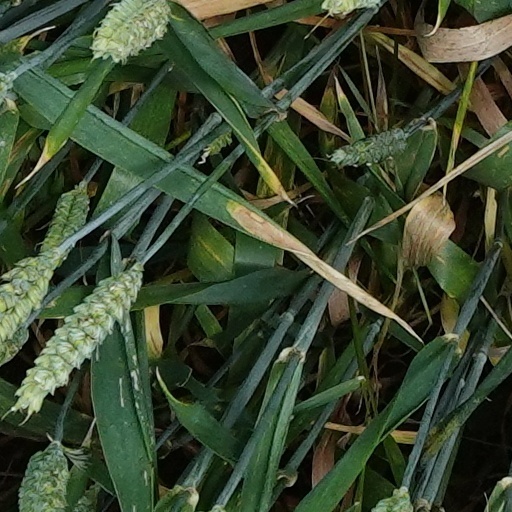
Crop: wheat